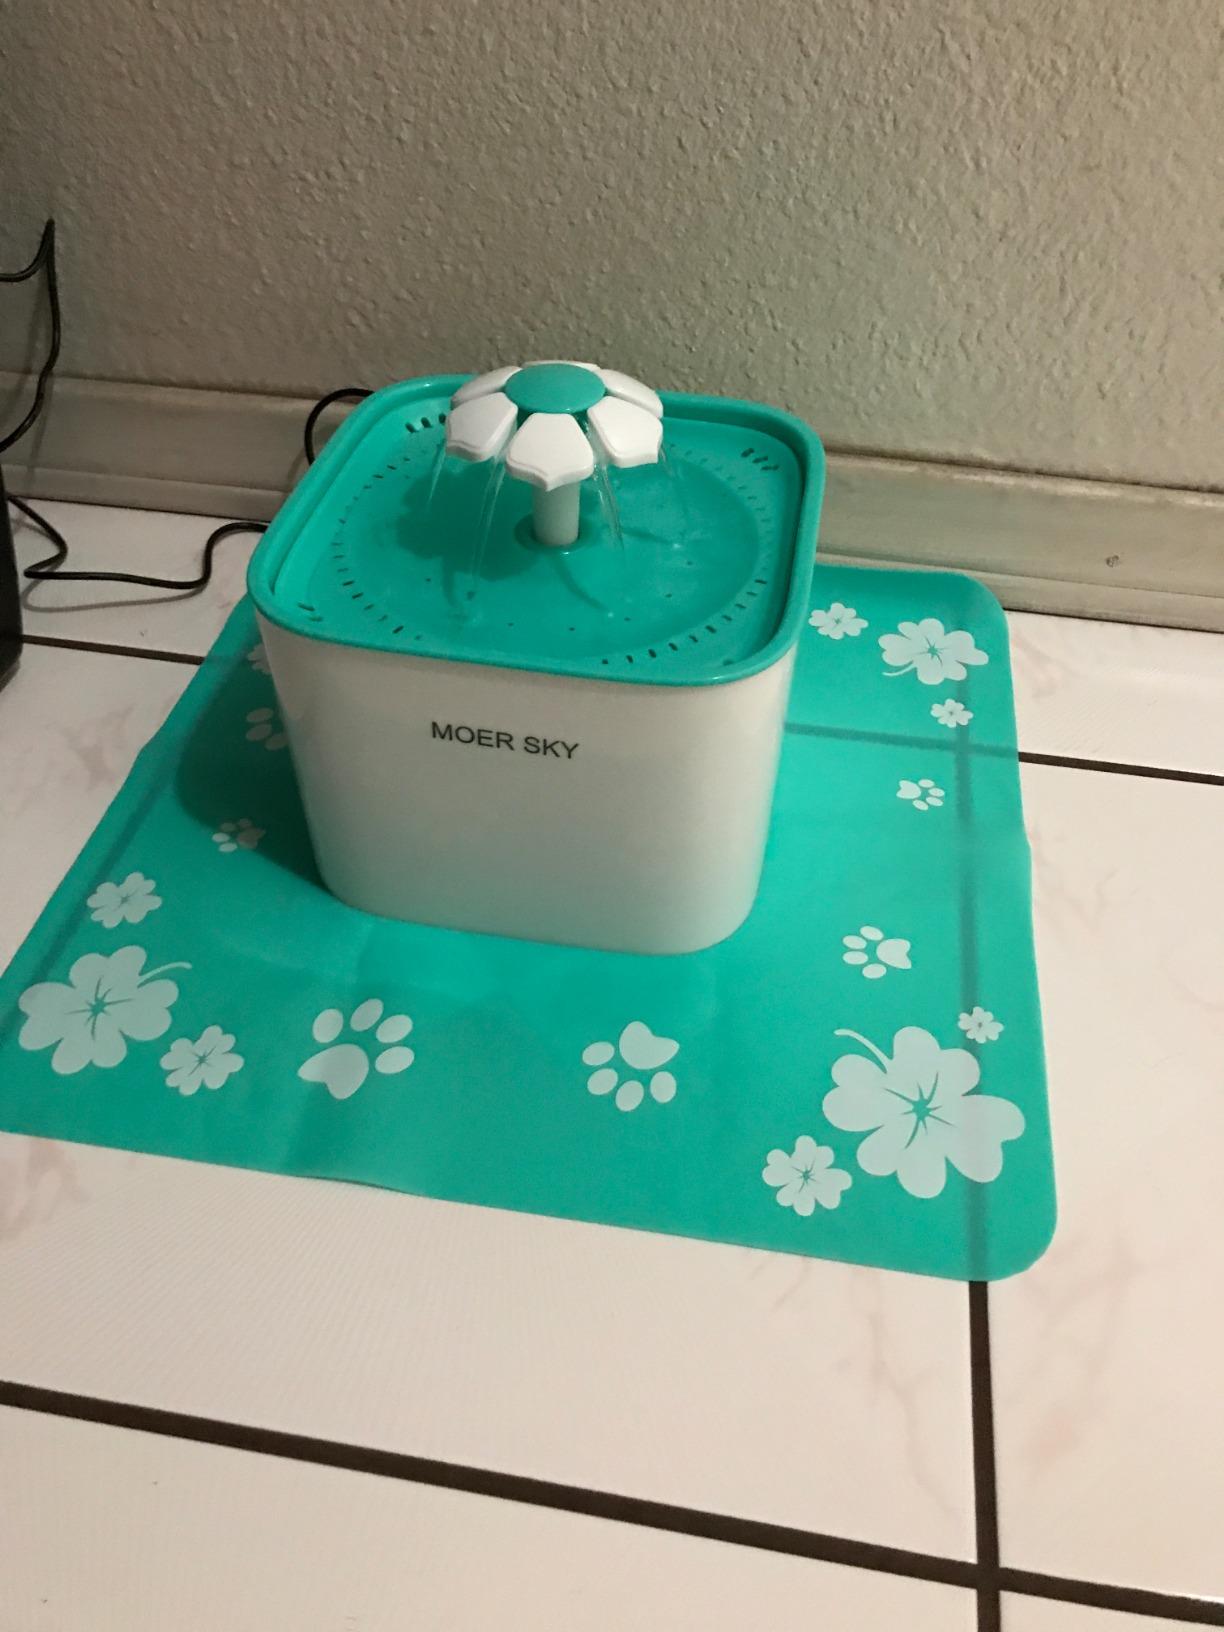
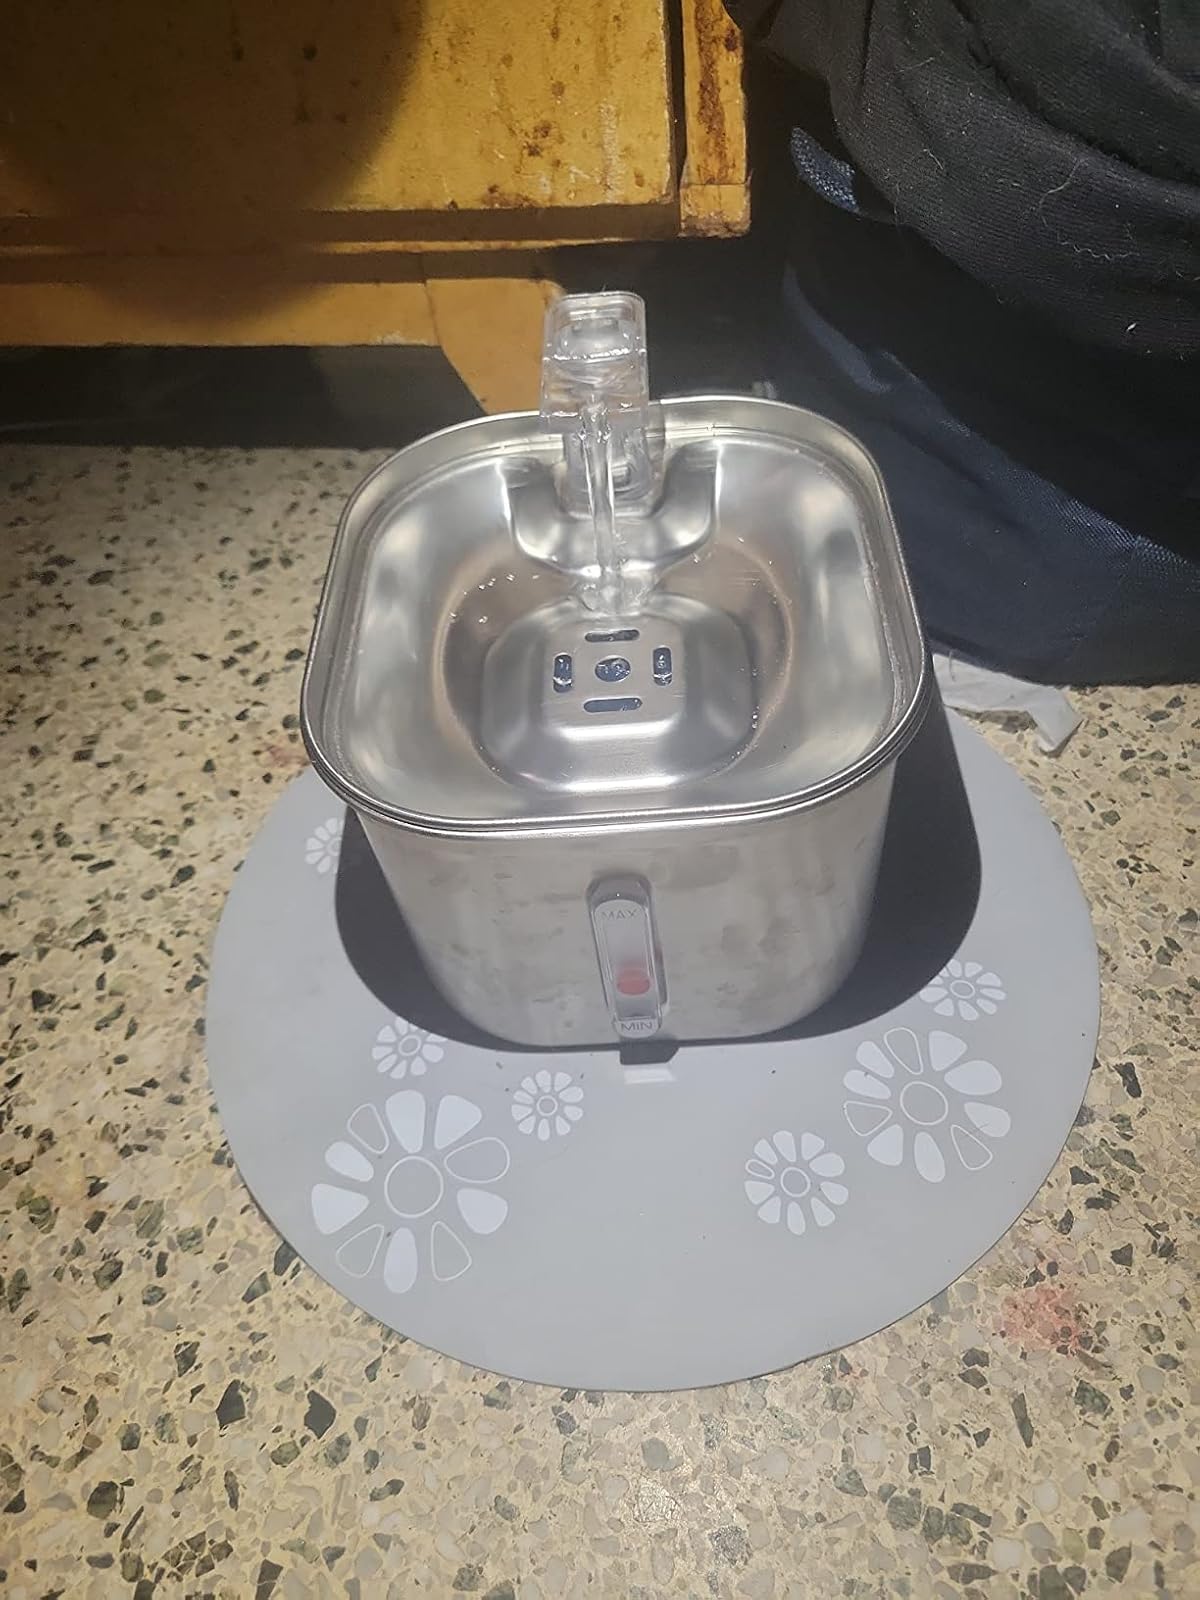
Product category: items_bowl
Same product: no